Viognier

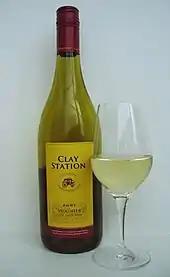
A Viognier wine from California

Viognier wines are well known for their floral aromas, and terpenes, which are also found in Muscat and Riesling wines. There are also many other powerful flower and fruit aromas which can be perceived in these wines depending on where they were grown, the weather conditions and how old the vines were. Although some of these wines, especially those from old vines and the late-harvest wines, are suitable for aging, most are intended to be consumed young. Viogniers more than three years old tend to lose many of the floral aromas that make this wine unique. Aging these wines will often yield a very crisp drinking wine which is almost completely flat in the nose. The color and the aroma of the wine suggest a sweet wine but Viognier wines are predominantly dry, although sweet late-harvest dessert wines have been made.